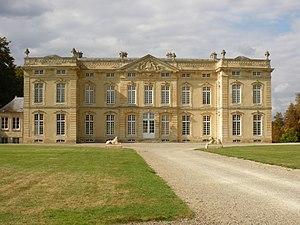
Chateau de Bourg St Leonard
Gouffern en Auge est, depuis le 1ᵉʳ janvier 2017, une commune nouvelle française située dans le département de l'Orne en région Normandie, peuplée de 3 729 habitants.
Marie François Joseph Maxime Cromot du Bourg, né le 28 avril 1756 à Versailles et mort le 26 avril 1836 dans son château du Bourg-Saint-Léonard dans Orne, à l’âge de 79 ans, est un militaire français.
Le Bourg-Saint-Léonard est une ancienne commune française, située dans le département de l'Orne en région Normandie, peuplée de 402 habitants, devenue le 1ᵉʳ janvier 2017 une commune déléguée au sein de la commune nouvelle de Gouffern en Auge.
Le château du Bourg-Saint-Léonard est une demeure du XVIIIᵉ siècle du département de l'Orne, classée au titre des Monuments historiques en 1942 qui a conservé son mobilier, ses tapisseries et ses décors inscrits au titre d'objets.